Des Plaines, Illinois

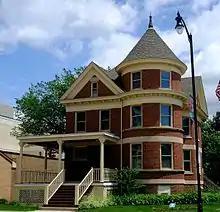
The Kinder House (1907) at the Des Plaines History Center

The Des Plaines station and Cumberland station provide Metra commuter rail service along the Union Pacific Northwest Line. Trains travel southeast to the Ogilvie Transportation Center, and northwest to either Harvard station or McHenry station. Metra's North Central Service travels through the city but does not stop.